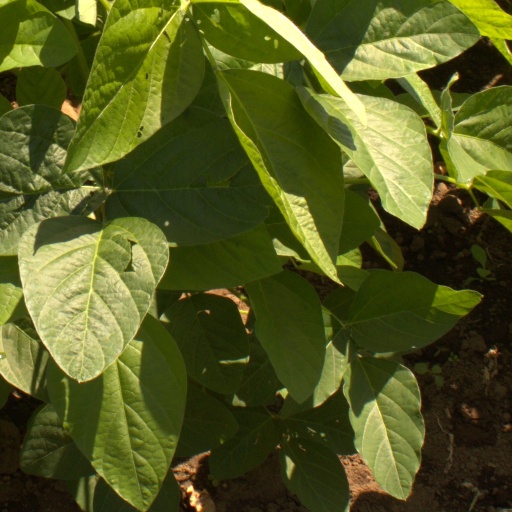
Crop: soybean